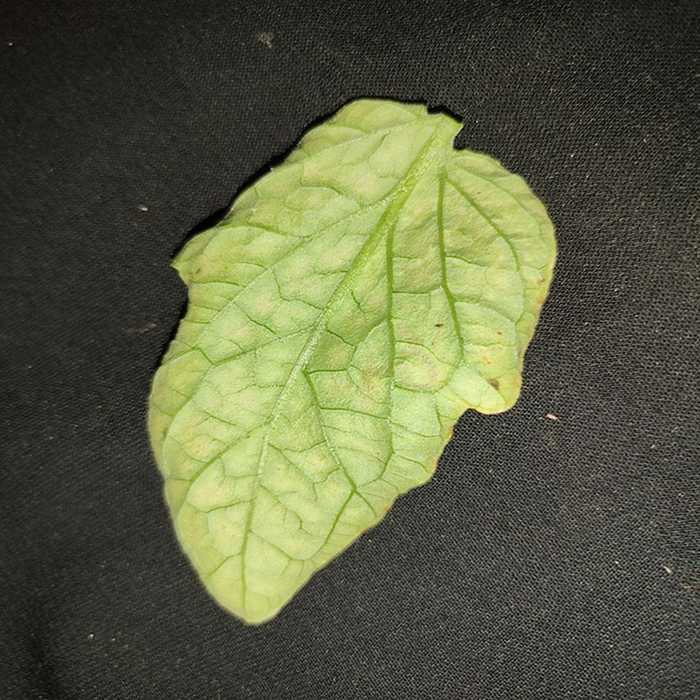
Plant: Tomato
Label: Tomato spotted wilt